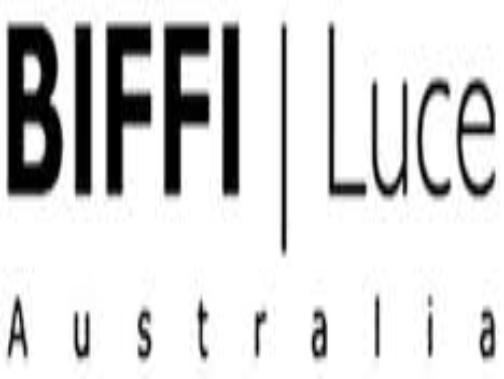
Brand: BiFi
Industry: Food